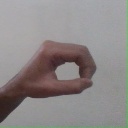
अक्षर: औ